Huntington, West Virginia

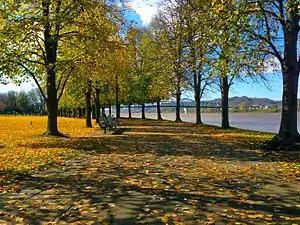
Harris Riverfront Park with the Robert C. Byrd Bridge crossing the Ohio River in the background

The growth of Huntington and its economy was originally based on steel processing, shipping, manufacturing, and transportation through the 1970s. The city then experienced deindustrialization, which cost residents tens of thousands of low-skill, high-wage jobs. Huntington has since been adapting to the collapse of the region's steel industry. The primary industries have shifted to high technology, such as the film and television industries, health care, biomedical technology, finance, tourism, and the service sector.